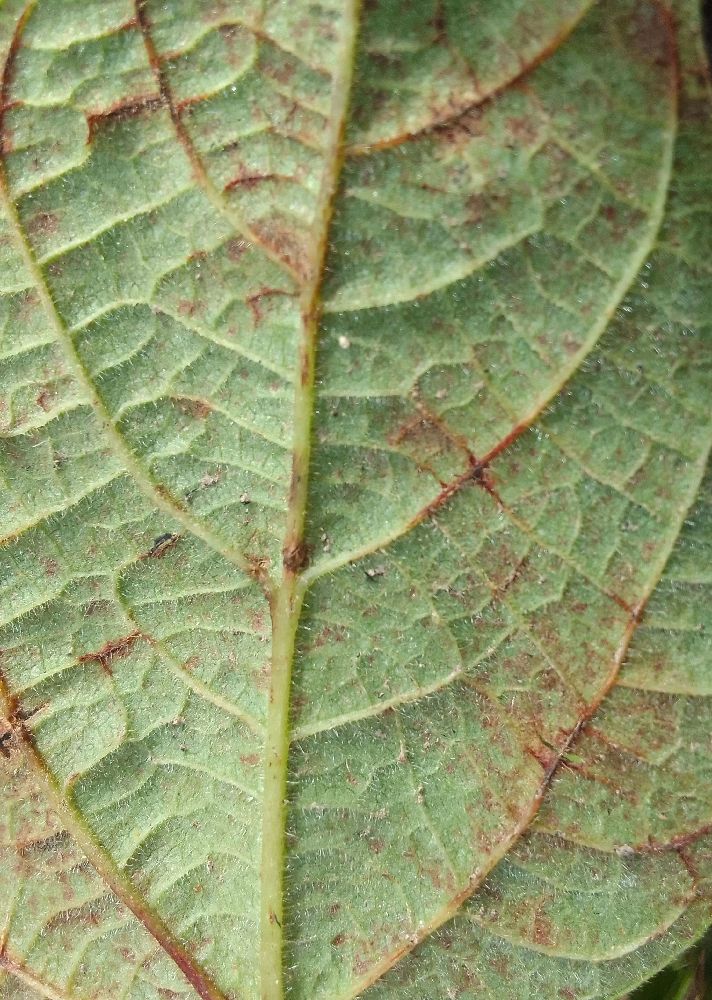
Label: anthracnose